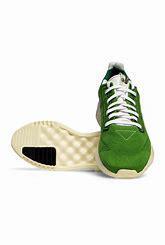
Brand: Adidas
Model: Geodiver Primeblue